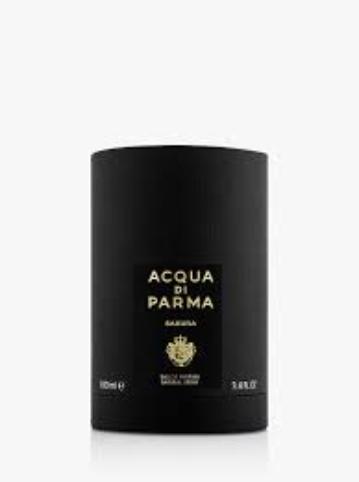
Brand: ACQUA DI PARMA
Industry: Necessities